Sulluh

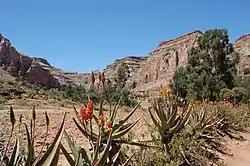
Upper Sulluh catchment

Runoff mostly occurs in the form of high runoff discharge events that occur in a very short period (called flash floods). These are related to the steep topography, often little vegetation cover and intense convective rainfall. The peaks of such flash floods have often a 50 to 100 times larger discharge than the preceding baseflow. These flash floods mostly occur during the evening or night, because the convective rain showers occur in the afternoon.